Renke

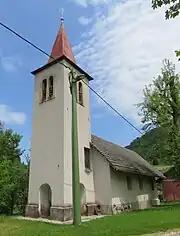
Saint Nicholas's Church

The local church is dedicated to Saint Nicholas and belongs to the Parish of Polšnik. It was a 16th-century church that was restyled in the Baroque in the late 17th century. The main altar dates to 1661.